Leonardtown, Maryland

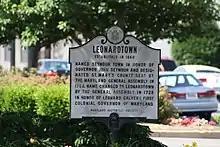
Maryland Historic Society's Leonardtown marker

The primary method of travel to and from Leonardtown is by road, and three state highways serve the town directly. The most prominent of these is Maryland Route 5, which follows Point Lookout Road through Leonardtown. Heading north, MD 5 provides connections to U.S. Route 301 in Waldorf and Interstate 95/Interstate 495 (the Capital Beltway) near Washington, D.C. Heading south, MD 5 eventually reaches Point Lookout. The other two state highways serving the town directly are Maryland Route 245, which connects Leonardtown to Maryland Route 235 in Hollywood, and Maryland Route 243, which passes Compton before ending at Newtowne Neck State Park. Although not directly serving Leonardtown, MD 5 also has junctions with Maryland Route 4 and Maryland Route 234 just outside the town limits.